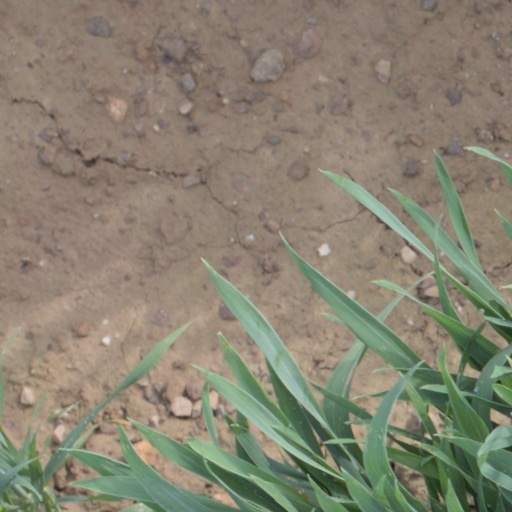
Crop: wheat